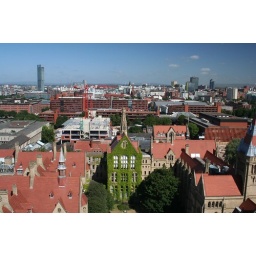
again from mobberly tower looking over john owens building (the quadrangle) on oxford road. it's good to zoom in